Nadzab

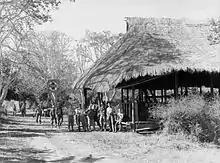
The Admission Centre of the 2/4th Australian Field Ambulance Main Dressing Station, 7th Australian Division, formerly the Gabmatzung Lutheran Mission Church.

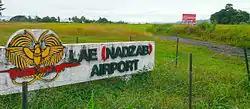
Photo of Nadzab airport sign. Village in background

Between April 1943 and July 1943, the Allied Geographical Section of South West Pacific Area (command) conducted reconnaissance after the Japanese invasion. The Terrain Handbook states at page 18;